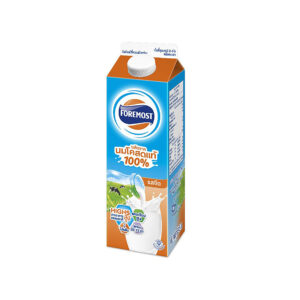
Label: cardboard